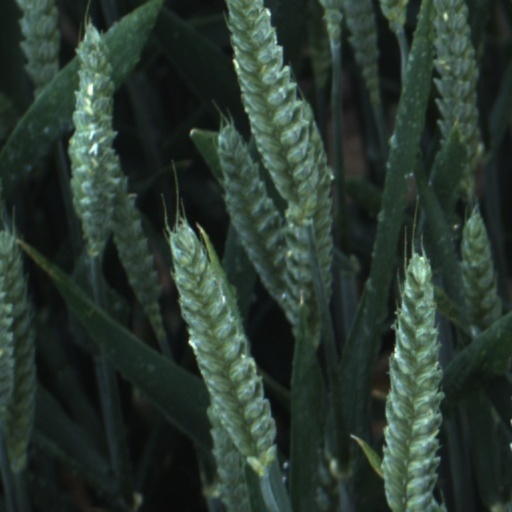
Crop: wheat